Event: Nepal Earthquake
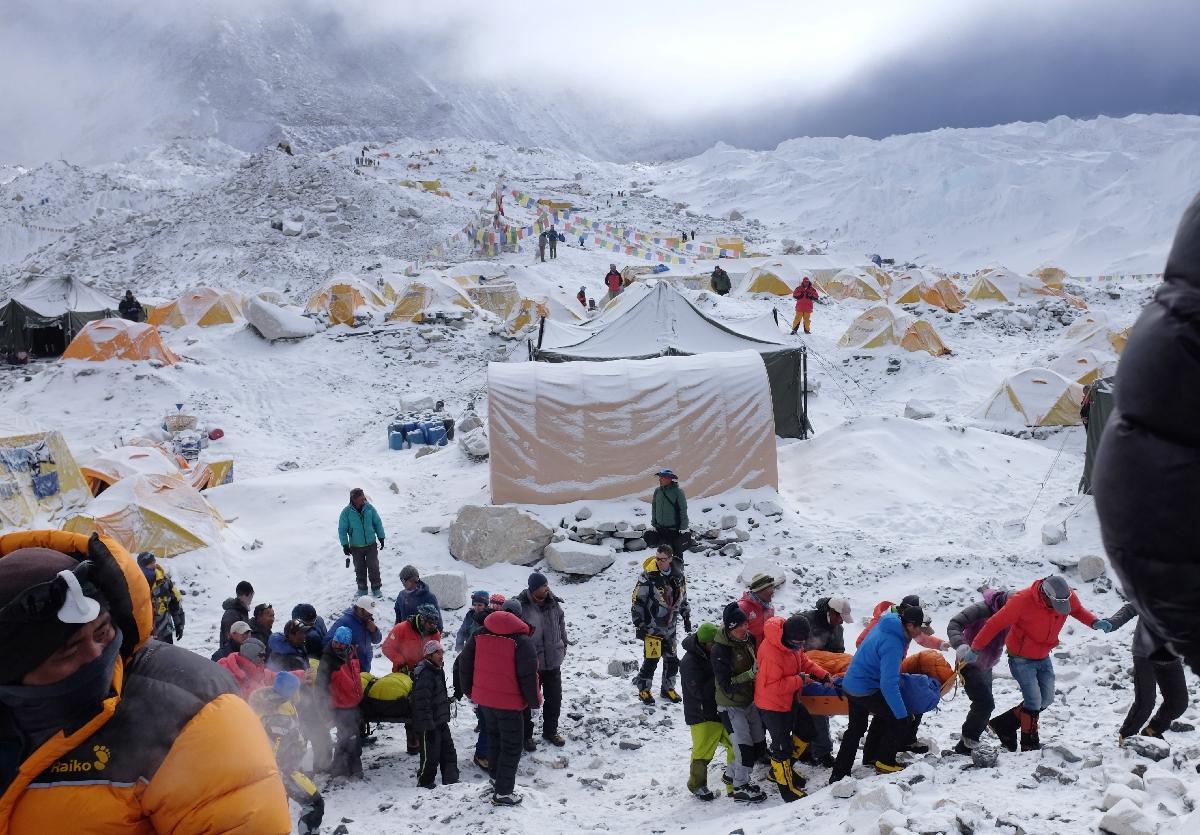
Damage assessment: no_damage